Gatewood (horse)

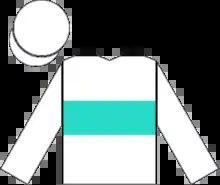
Racing silks of George Strawbridge

Gatewood is a thoroughbred racehorse. A British horse with Australian connections, Gatewood was lightly raced and had plenty of potential. Australian owners OTI realised this potential in 2012 and approached US owner George Strawbridge to purchase the horse. After initially knocking them back, Strawbridge later offered OTI the opportunity to purchase a 50 percent share and they jumped at the chance.